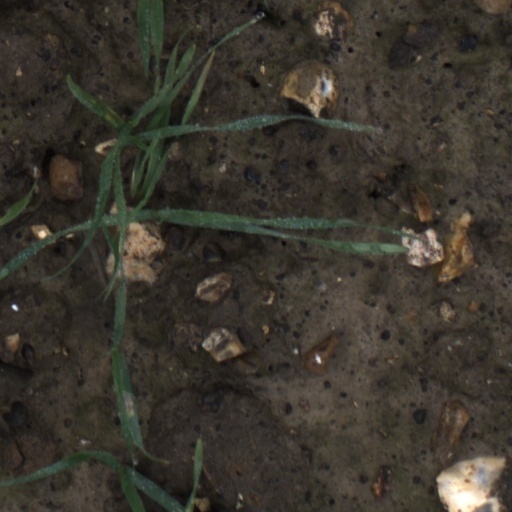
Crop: wheat